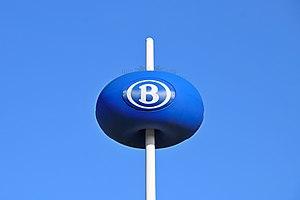
Belgique - Brabant wallon - Gare d'Ottignies - Mât
La gare d'Ottignies est une gare ferroviaire belge des lignes : 161, de Bruxelles-Nord à Namur ; 140, d'Ottignies à Marcinelle ; 139, de Louvain à Ottignies. Elle est située à Ottignies, section de la ville belge d'Ottignies-Louvain-la-Neuve dans la province du Brabant wallon en région wallonne.